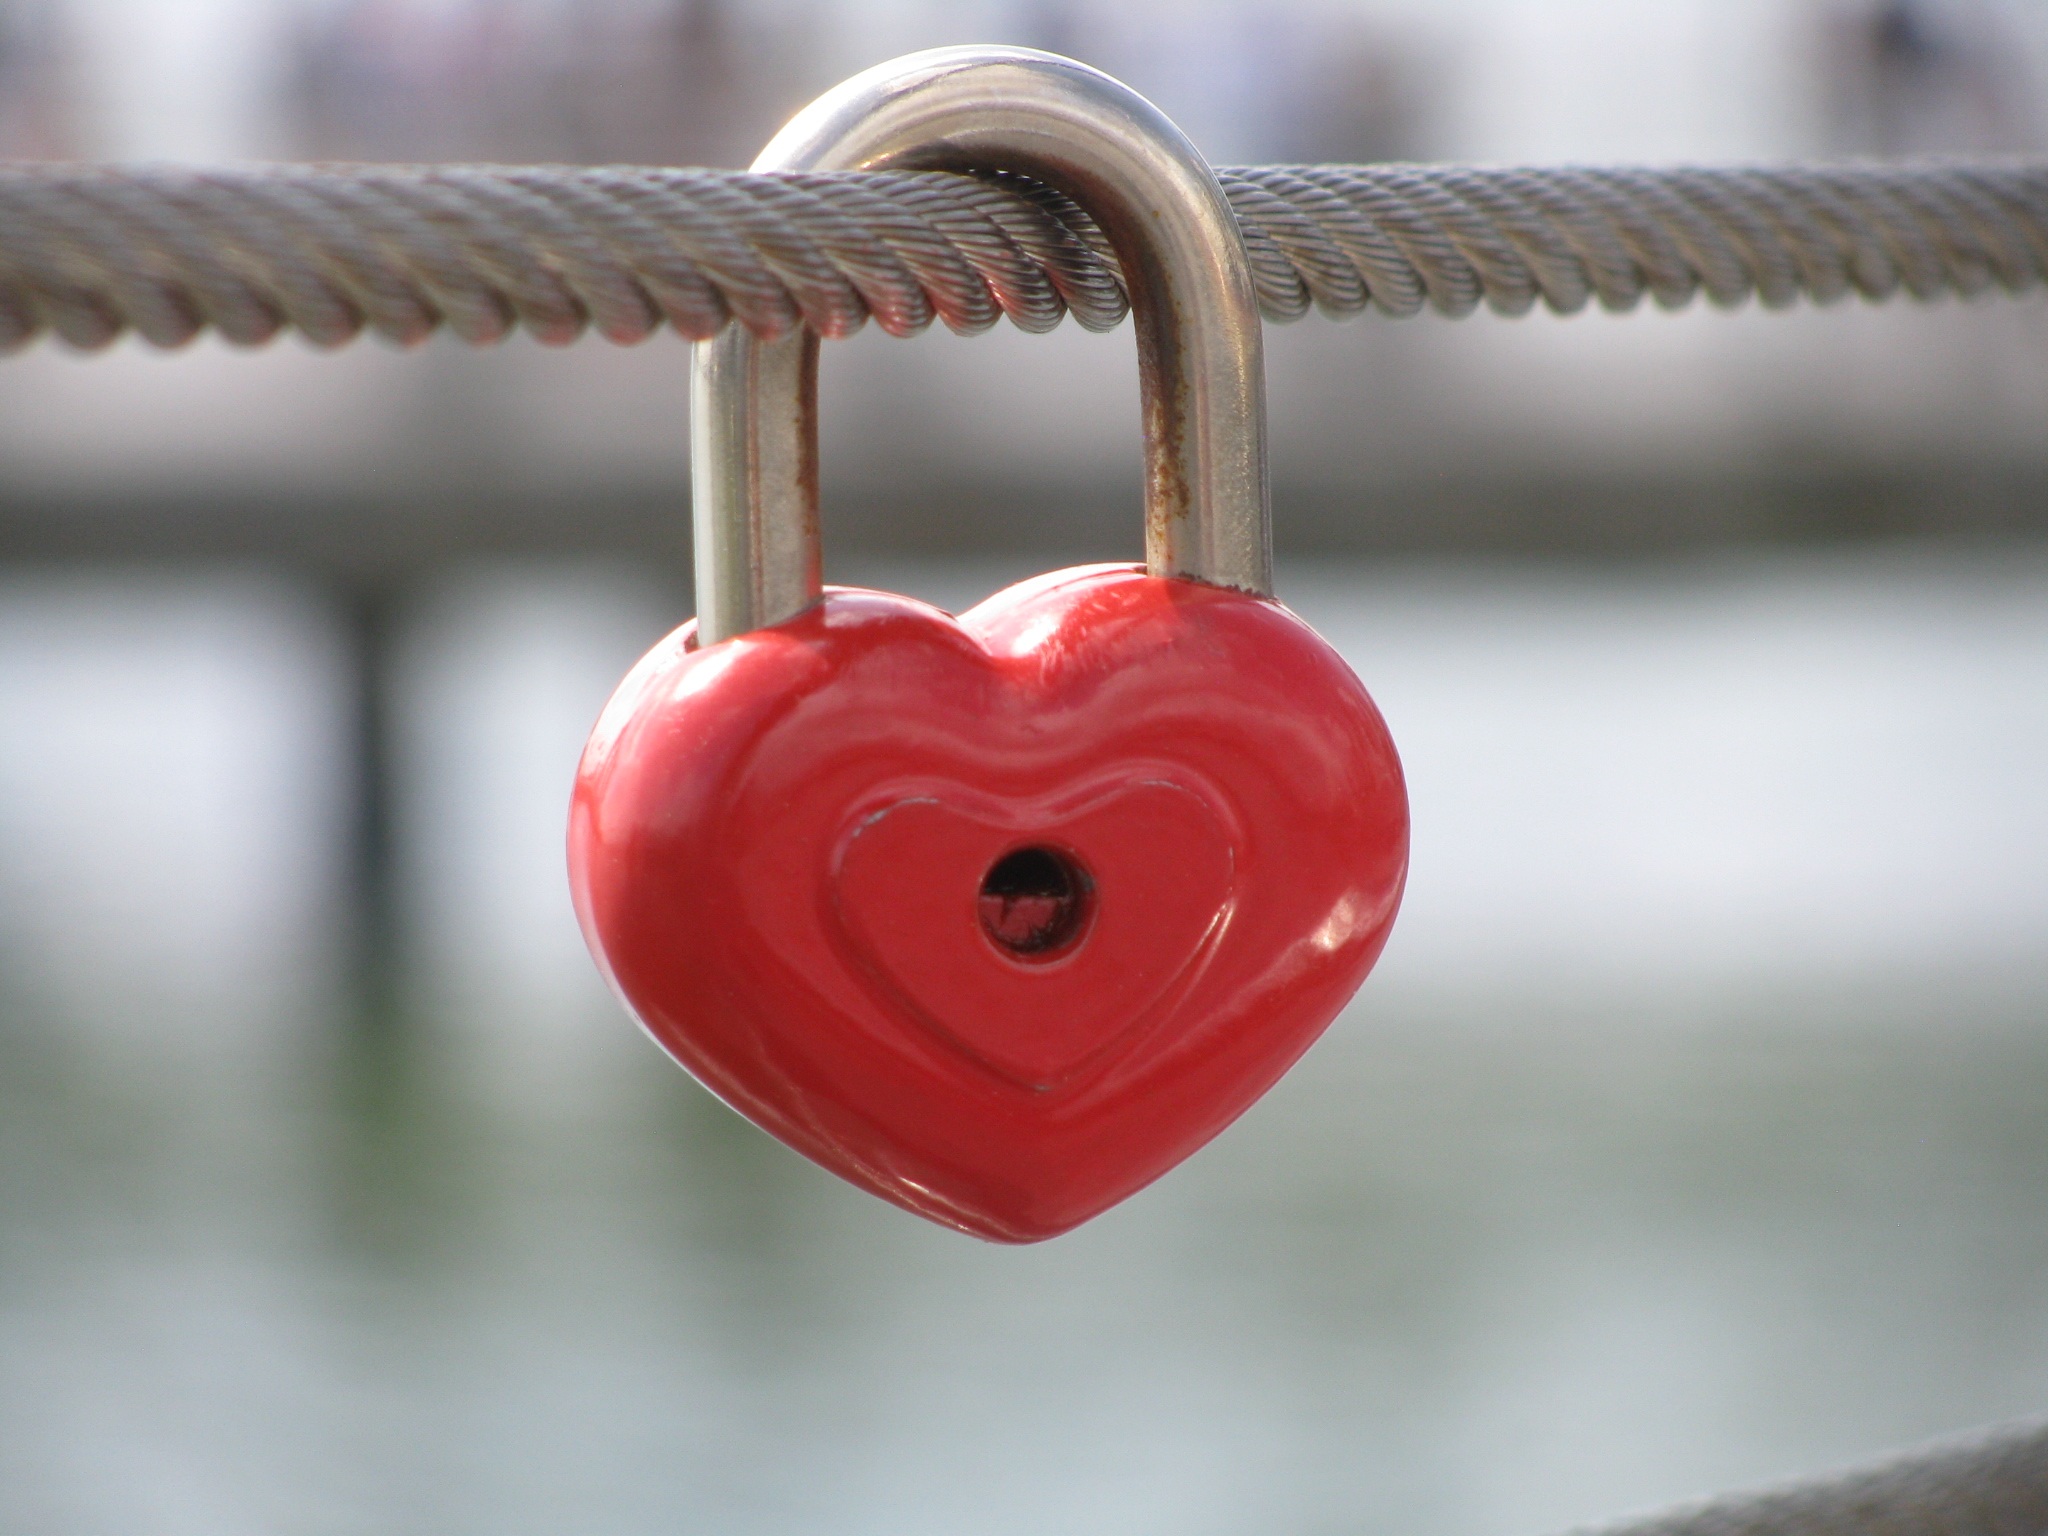
flower, sign, heart, red, symbol, key, romance, romantic, security, engagement, padlock, close up, amour, relationship, loving, passion, switzerland, organ, valentine, elegance, feelings, macro photography, love lock